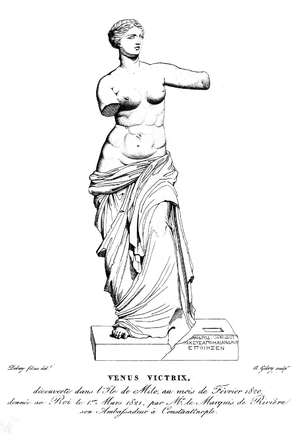
La Vénus de Milo est une statue en marbre représentant vraisemblablement la déesse Aphrodite, retrouvée sans ses bras dans l'île grecque de Milos en 1820. C'est une œuvre de l'époque hellénistique, créée vers 150-130 av. J.-C.